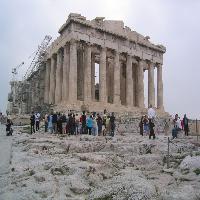
Weather: cloudy or overcast